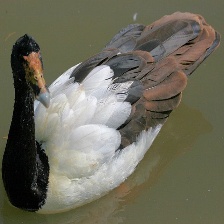
Species: MAGPIE GOOSE
Scientific name: ANSERANAS SEMIPALMATA
ImageNet parent category: goose